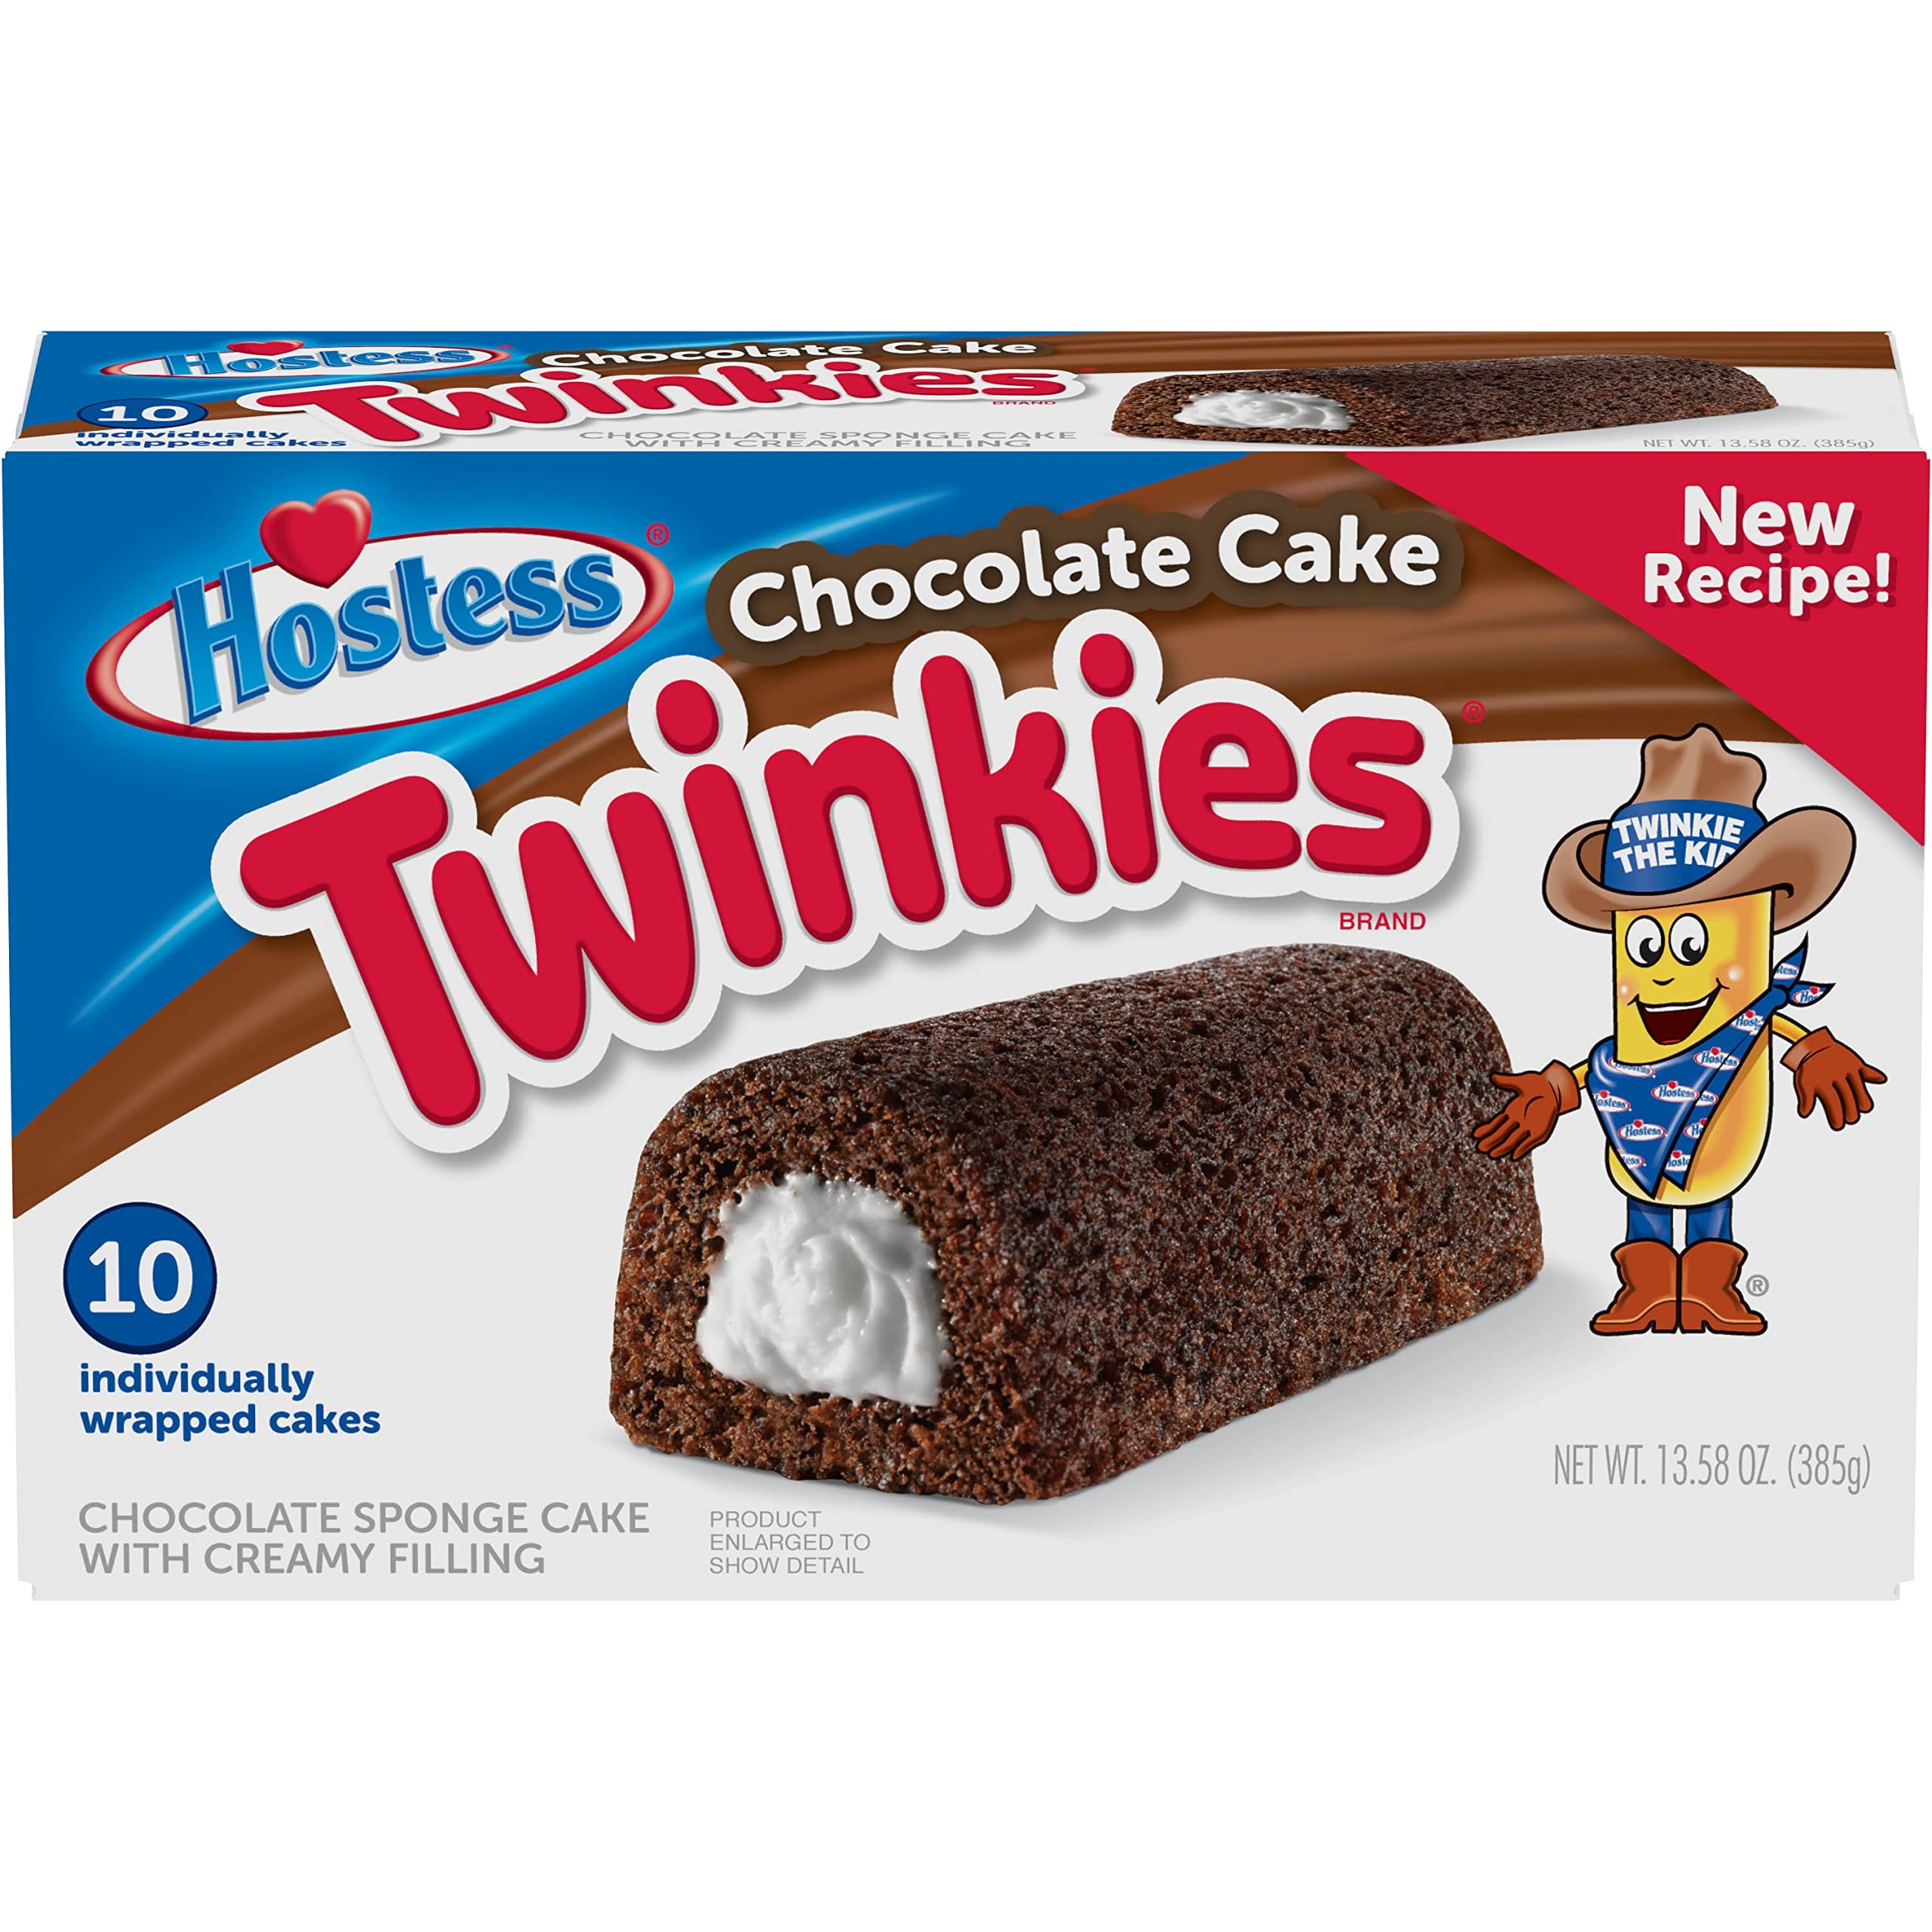
Item Name: Hostess Chocolate Cake Twinkies, 10 Count, 13.58 Ounce (Pack of 1)
Bullet Point 1: 10 Twinkies individually wrapped for freshness and convenience
Bullet Point 2: Chocolate Cake Twinkies with creamy filling
Bullet Point 3: Enjoy a quick pick-me-up by yourself or with your kids
Bullet Point 4: Twinkies are perfect for packing in a bag or lunchbox
Bullet Point 5: Enjoy these TWINKIES with a cold glass of milk or your other favorite drink
Value: 13.58
Unit: Ounce

Price: 5.25